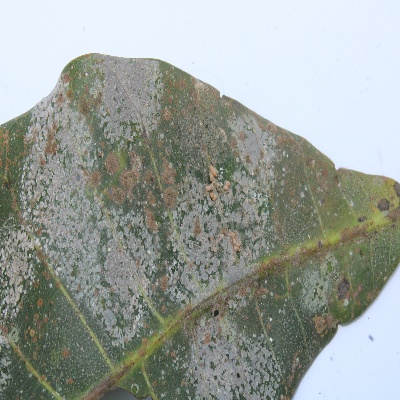
Crop: Cashew
Condition: red rust